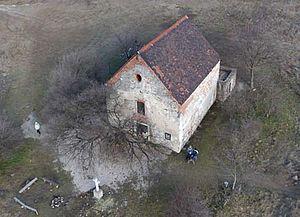
Gercse est un quartier de Budapest situé dans le 2ᵉ arrondissement à la frontière avec Solymár.
Le 2ᵉ arrondissement de Budapest est un arrondissement de Budapest. Il est situé au nord-ouest de Budapest, sur la rive occidentale du Danube, bordé au sud-est par le 1ᵉʳ arrondissement, au sud par le 12ᵉ, au nord-est par le 3ᵉ, à l'est, de l'autre côté du Danube, par les 5ᵉ et 13ᵉ et à l'ouest et au nord par les villes voisines de Budakeszi, Nagykovácsi, Solymár et Remeteszőlős.